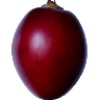
Label: tamarillo